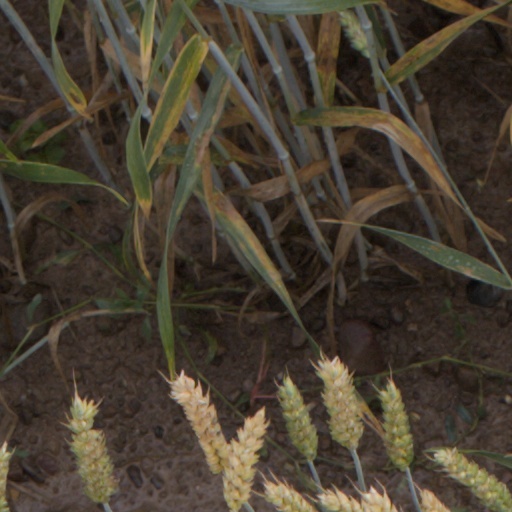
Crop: wheat